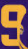
Number: 9